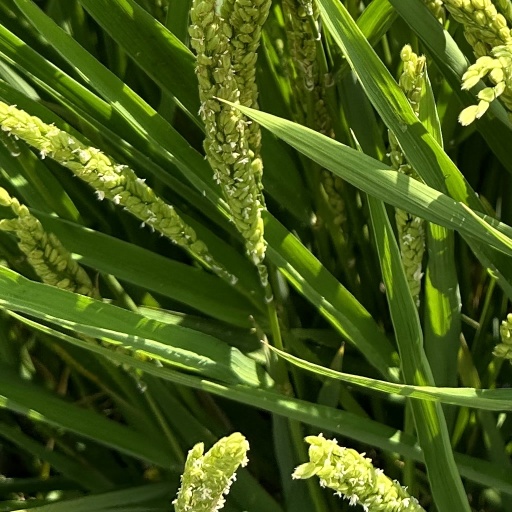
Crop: rice